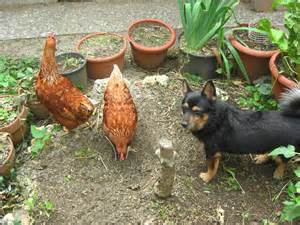
Label: gallina